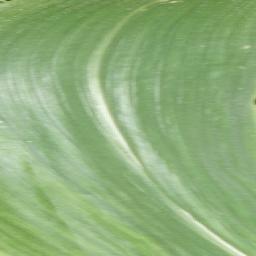
Label: Corn_(Maize)___Healthy